ALCO RSD-39

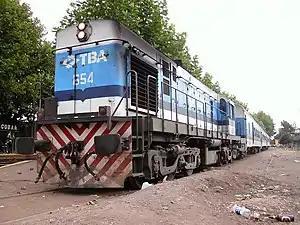

The ALCO RSD-39 was a six axle, low axle weight diesel-electric locomotive built by ALCO and under license by Euskalduna.